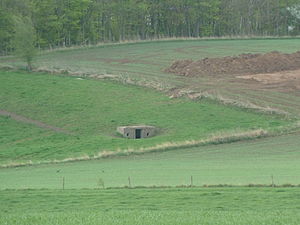
Tunestillingen / Byggeriet
Justitsraadshule - en af Tunestillingens tilbageblevne 'bunkers' - set fra Hastrupvejen.
Justitsraadshule - en af Tunestillingens tilbageblevne 'bunkers' - set fra Hastrupvejen.
Tunestillingen var en feltbefæstet linje, der strakte sig fra Køge Bugt til Roskilde Fjord. Den blev anlagt 1915-1918 efter udbruddet af 1. verdenskrig. Krigen aktualiserede, at Københavns Landbefæstning fra 1880'erne og 1890'erne var forældet og lå for tæt omkring hovedstaden til at beskytte den mod et eventuelt bombardement fra artilleri, hvis rækkevidde hele tiden øgedes. Enkelte bunkers og andre spor i landskabet fra stillingen eksisterer stadig, bl.a. en strandflanke ved Mosede Fort.